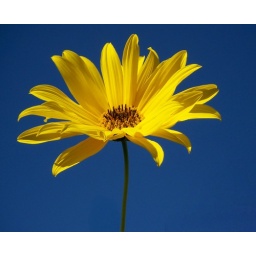
Spotted this one while walking home today and couldn't resist it! Reached 16 in Explore.